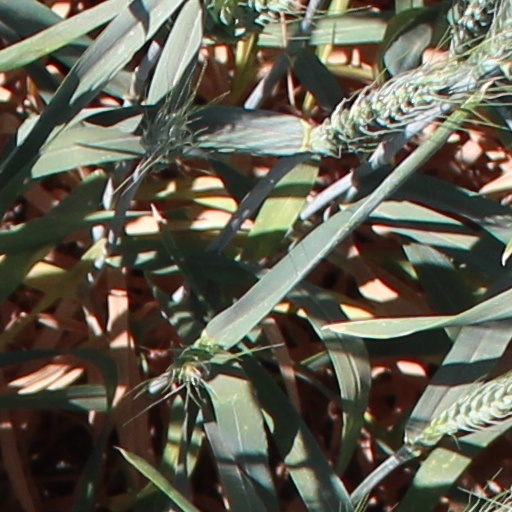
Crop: wheat